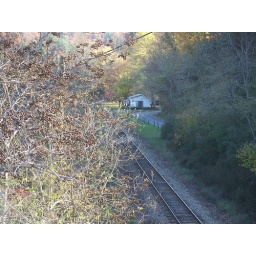
Little house by the railroad